Price tag attack policy

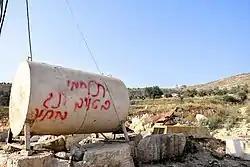
"Fight the enemy; price tag." Graffiti spray-painted by Israeli settlers in ‘Urif

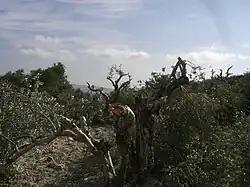
Olive tree in the village of Burin which was stated to be vandalized by settlers from Yitzhar

The price tag attack policy, also sometimes referred to as mutual responsibility, is the name originally given to the attacks and acts of vandalism committed primarily in the occupied West Bank by extremist Israeli settler youths against Palestinian Arabs, and to a lesser extent, against left-wing Israeli Jews, Israeli Arabs, Christians, and Israeli security forces. The youths officially claim that the acts are committed to "exact a price from local Palestinians or from the Israeli security forces for any action taken against their settlement enterprise".